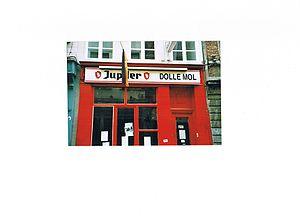
La Vie sexuelle des Belges 1950-1978 est un film réalisé par Jan Bucquoy et produit par Francis De Smet, sorti en 1994.